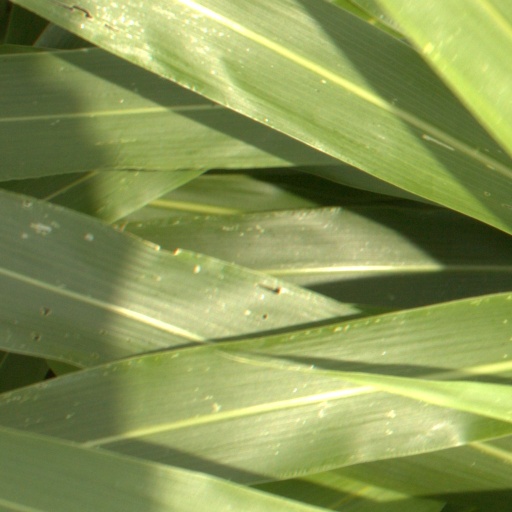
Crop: sorghum